2022 Indonesian motorcycle Grand Prix

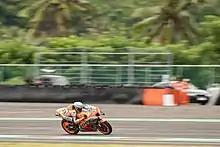
Pol Espargaro during Free Practice 2 of Indonesian motorcycle Grand Prix 2022.

In the first session, Pol Espargaró was the fastest, ahead of Miguel Oliveira and Marc Márquez. In the second session, the Yamaha took the lead, with Fabio Quartararo preceding Franco Morbidelli; third was Johann Zarco's Ducati. The third session, held in wet-dry conditions, Marc Márquez finished in the lead, with Francesco Bagnaia and Marco Bezzecchi right behind. In the combined times table, there are some big names who miss the top 10 and are forced to compete in Q1: Pol Espargaró, Marc Márquez, Francesco Bagnaia and Joan Mir.